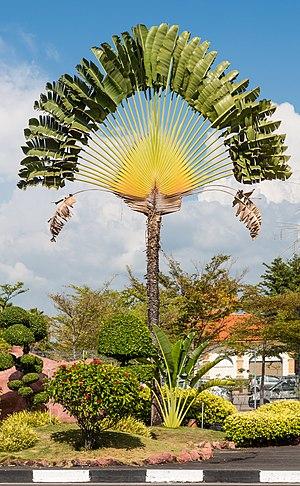
Le parc national de Mananara-Nord est un parc national de l’île de Madagascar, situé dans l’Océan Indien et créée en 1989.
L’arbre du voyageur ou ravenale ou ravinala est une plante tropicale de la famille des Strelitziaceae, originaire de Madagascar. Espèce endémique, c'est aussi la seule espèce du genre dans l'île et ailleurs, car Ravenala est un genre monospécifique.
Les Monocotylédones sont, écrit simplement, les plantes dont la plantule issue de la germination d'une graine, ne présente tout d'abord qu'une seule feuille, appelée cotylédon ou parfois, préfeuille ou éophylle.